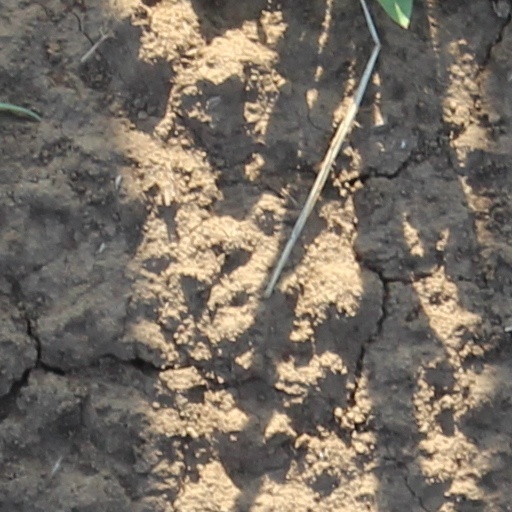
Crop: wheat